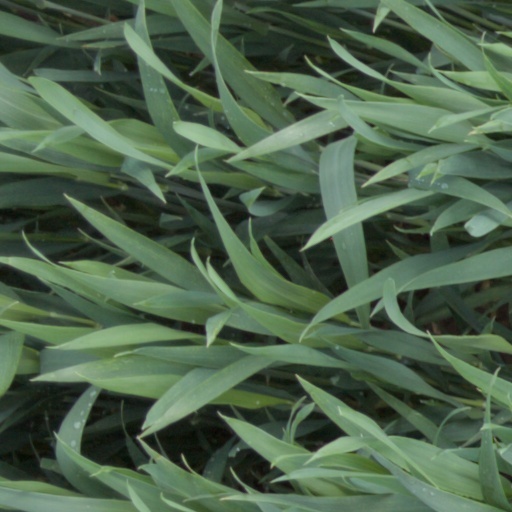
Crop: wheat